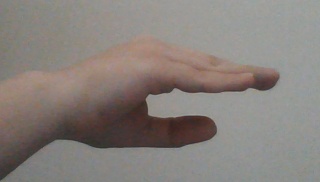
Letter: jeem